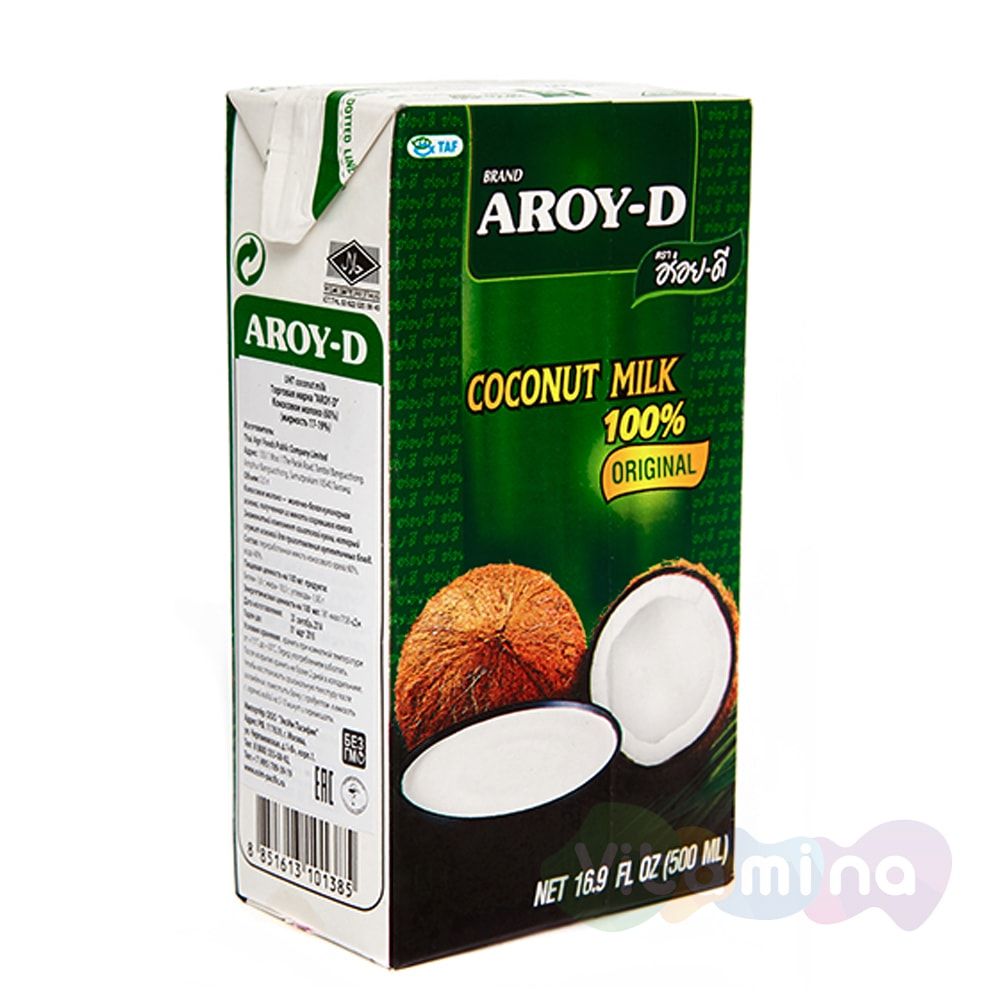
Waste category: cardboard